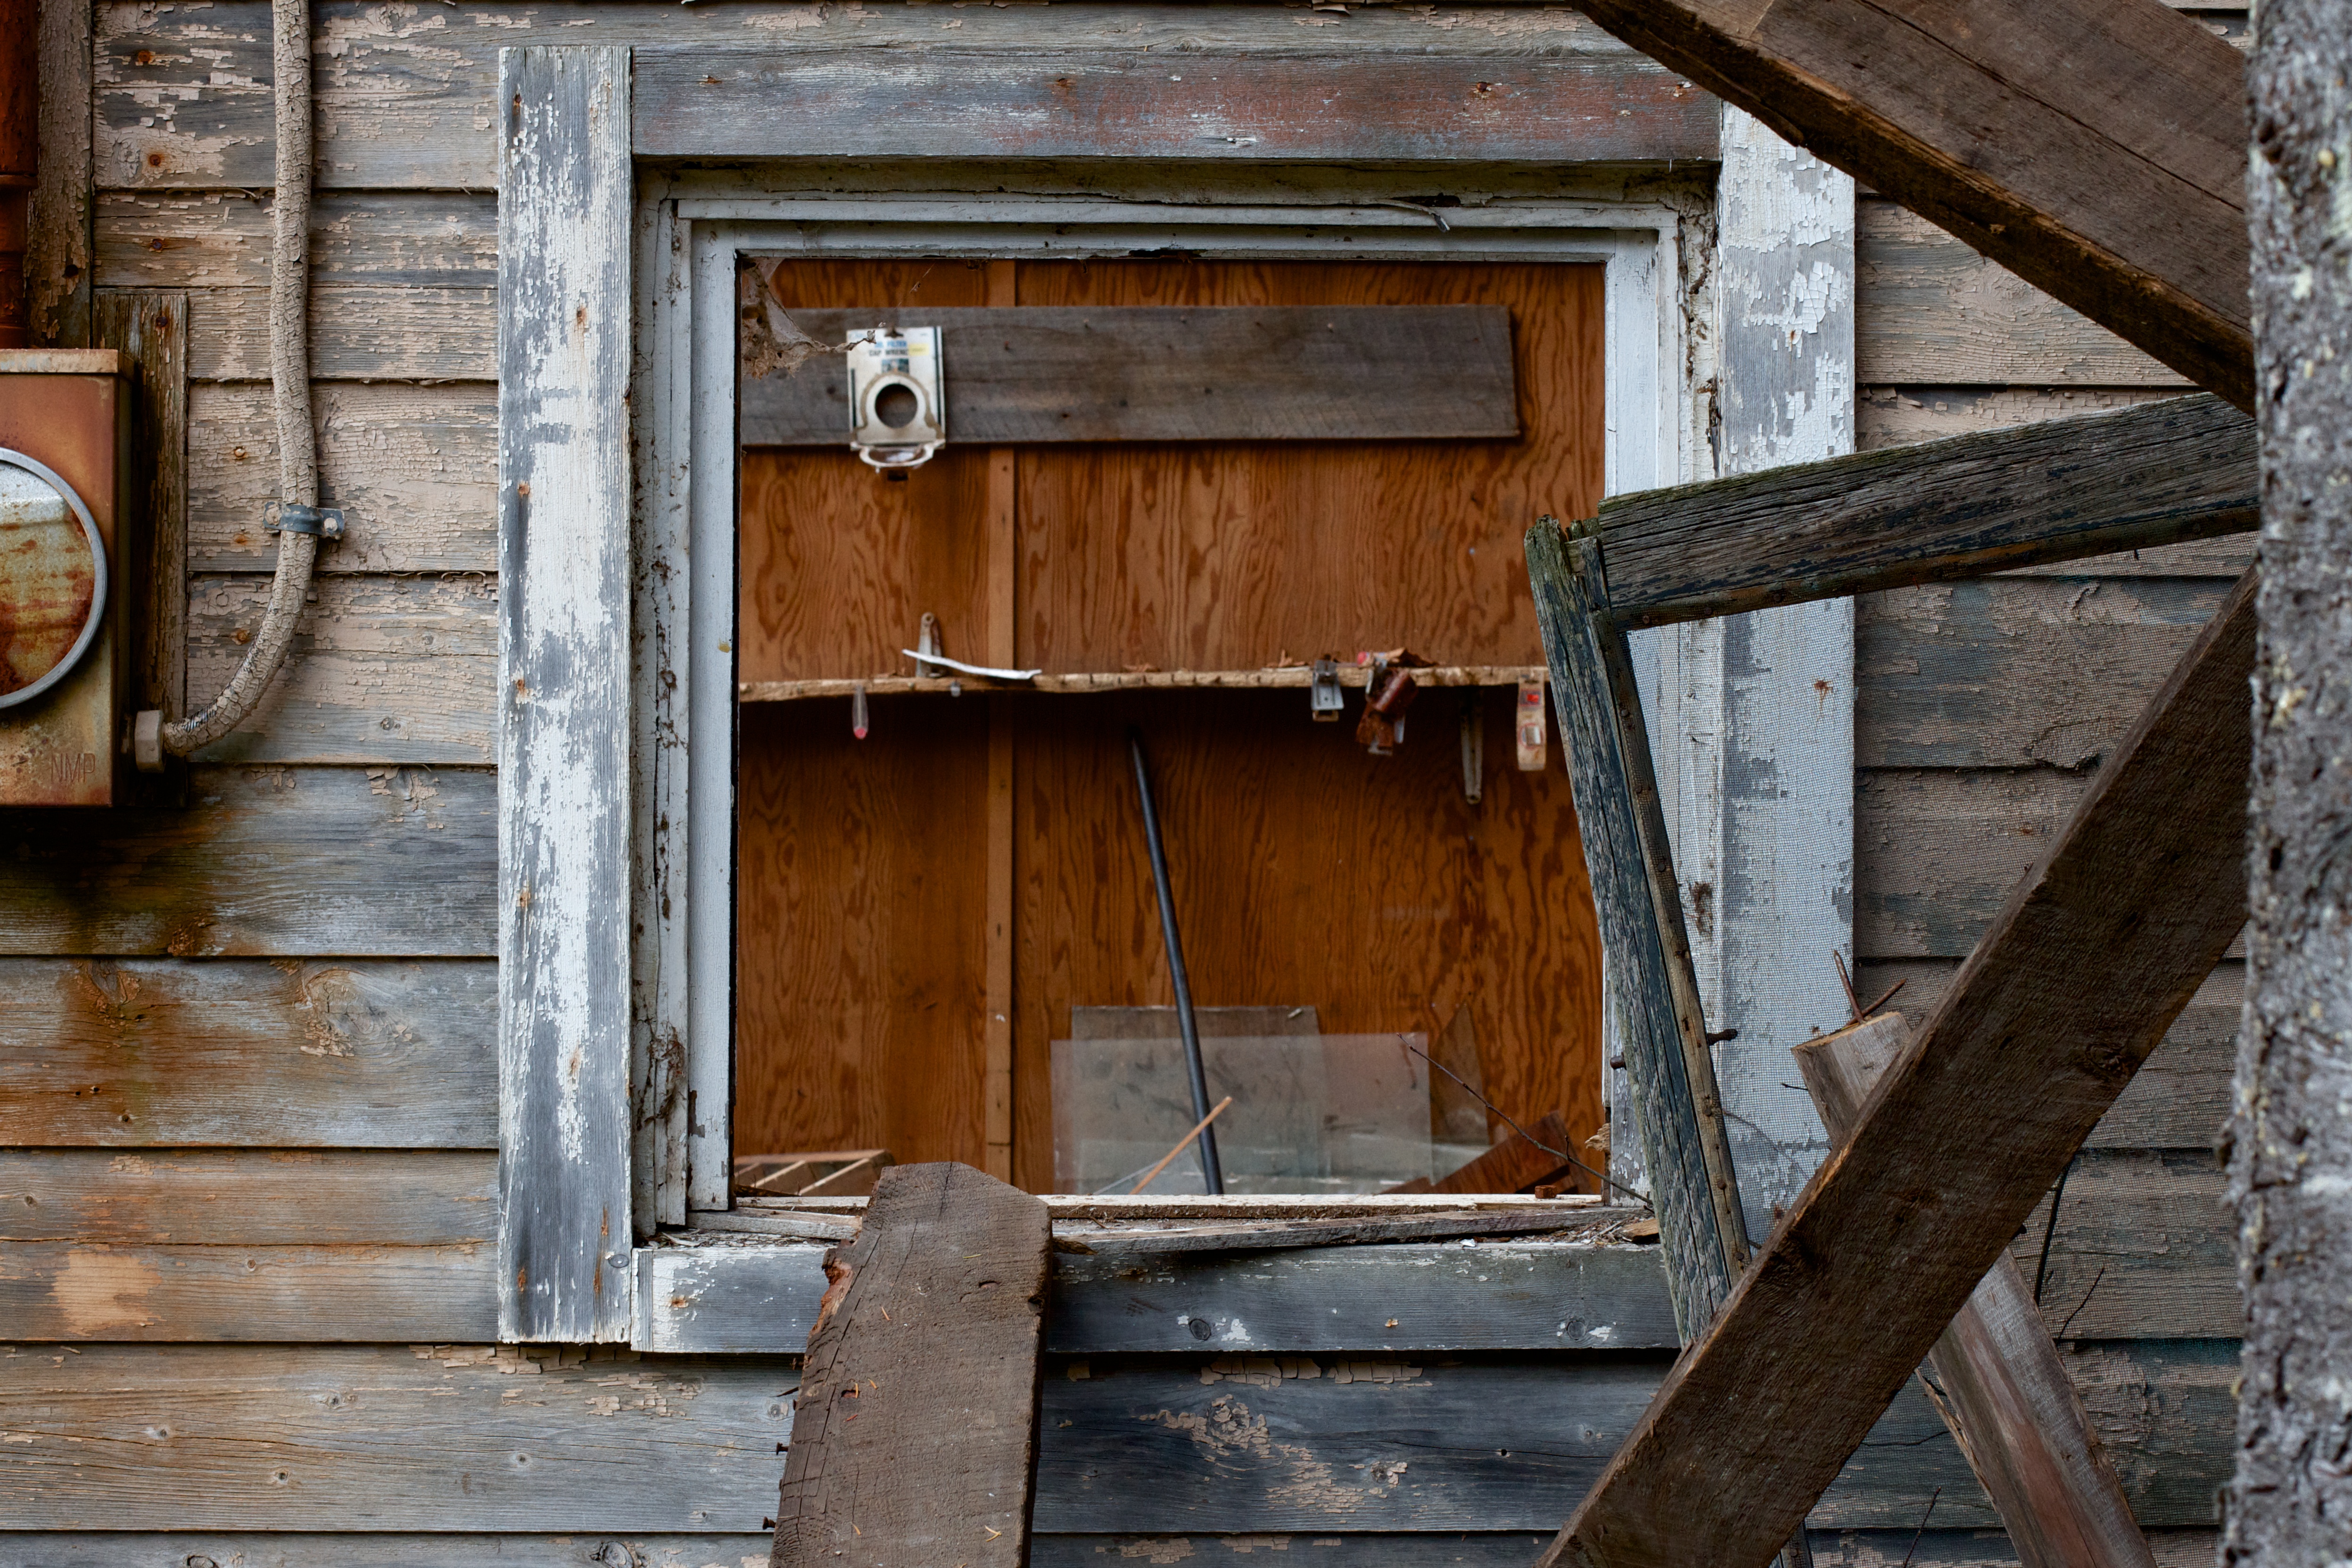
architecture, wood, house, window, home, wall, door, interior design